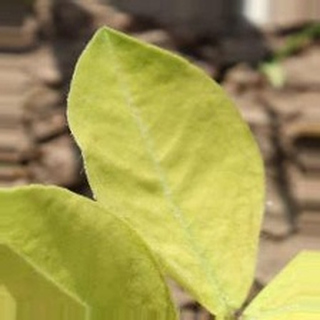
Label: groundnut_nutrition_deficiency